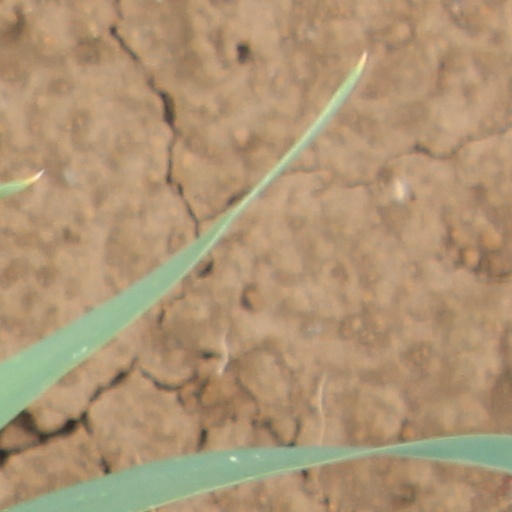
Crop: wheat